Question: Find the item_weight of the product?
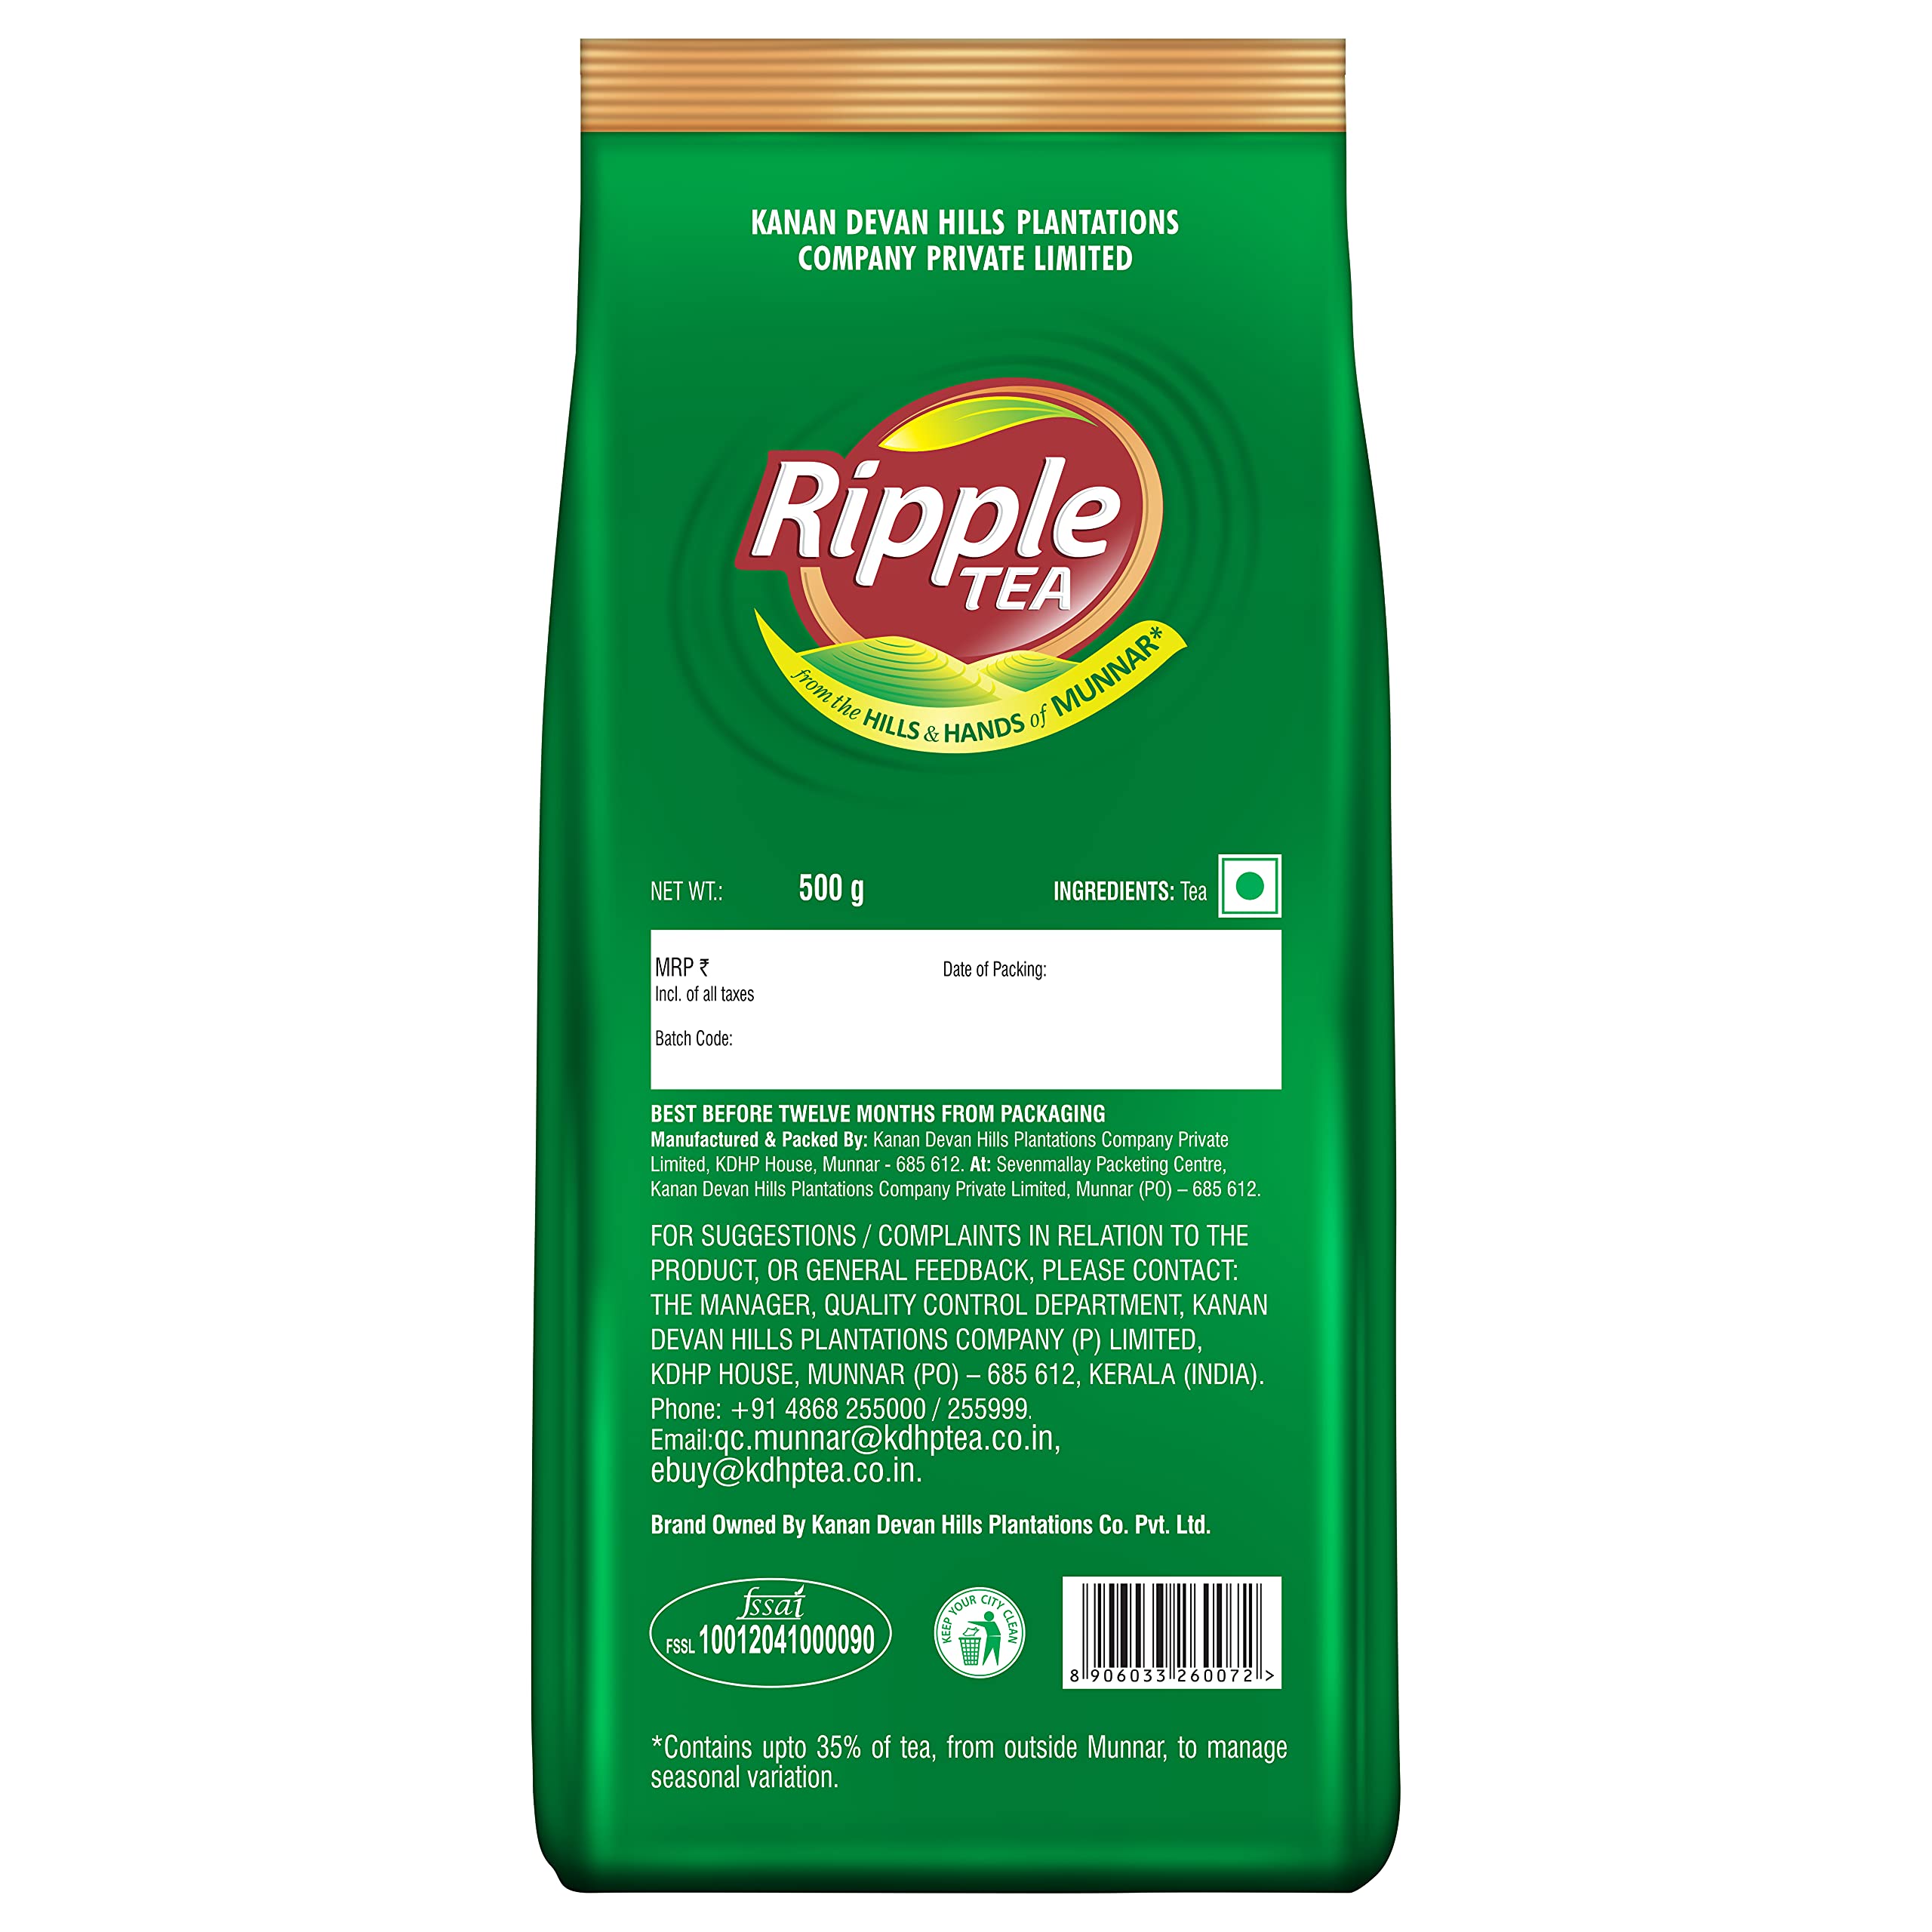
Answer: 500 gram